Typhoon Francisco (2019)

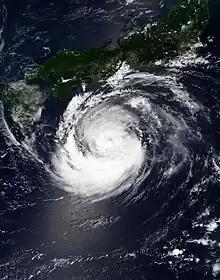
An intensifying Tropical Storm Francisco approaching Japan on August 5

As the typhoon approached Japan, the JMA warned of heavy rainfall across Kyushu and parts of Shikoku. The agency noted a high risk of landslides, flooding, and the possibility of tornadoes. In anticipation of coastal flooding, 20,020 people were evacuated from Kokuraminami-ku and Moji-ku. Sixty-five public shelters were opened across Kagoshima Prefecture. Farther north, voluntary evacuations were issued for 10,500 households in Fukuoka, Kitakyushu, and Chukugo. Kyushu Railway Company and Nishi-Nippon Railroad suspended operations on the night of August 5. Local ferries were docked for the duration of the typhoon. Airline companies collectively cancelled more than 110 flights at Miyazaki Airport, Fukuoka Airport, and Osaka International Airport. Farmers in Ainan began rice harvests early due to the typhoon. In Miyazaki City, the Prefectural Library and Prefectural Art Museum closed for the morning of August 6; however, they reopened later in the day after the typhoon's passage. Repair work on Kumamoto Castle were suspended to prevent any equipment from damaging the structure. The United States Navy raised the Tropical Cyclone Condition of Readiness for Fleet Activities Sasebo on August 3. These levels rose as the typhoon approached Japan.